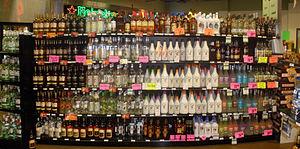
Le rhum est une eau-de-vie originaire des Amériques, produite soit par distillation de sous-produits fermentés de l'industrie sucrière ou mélasse : le rhum industriel ou traditionnel, soit à partir du jus de canne à sucre fermenté : le rhum agricole. Il est consommé blanc, vieilli en fût ou épicé; il prend alors une coloration ambrée plus ou moins foncée.